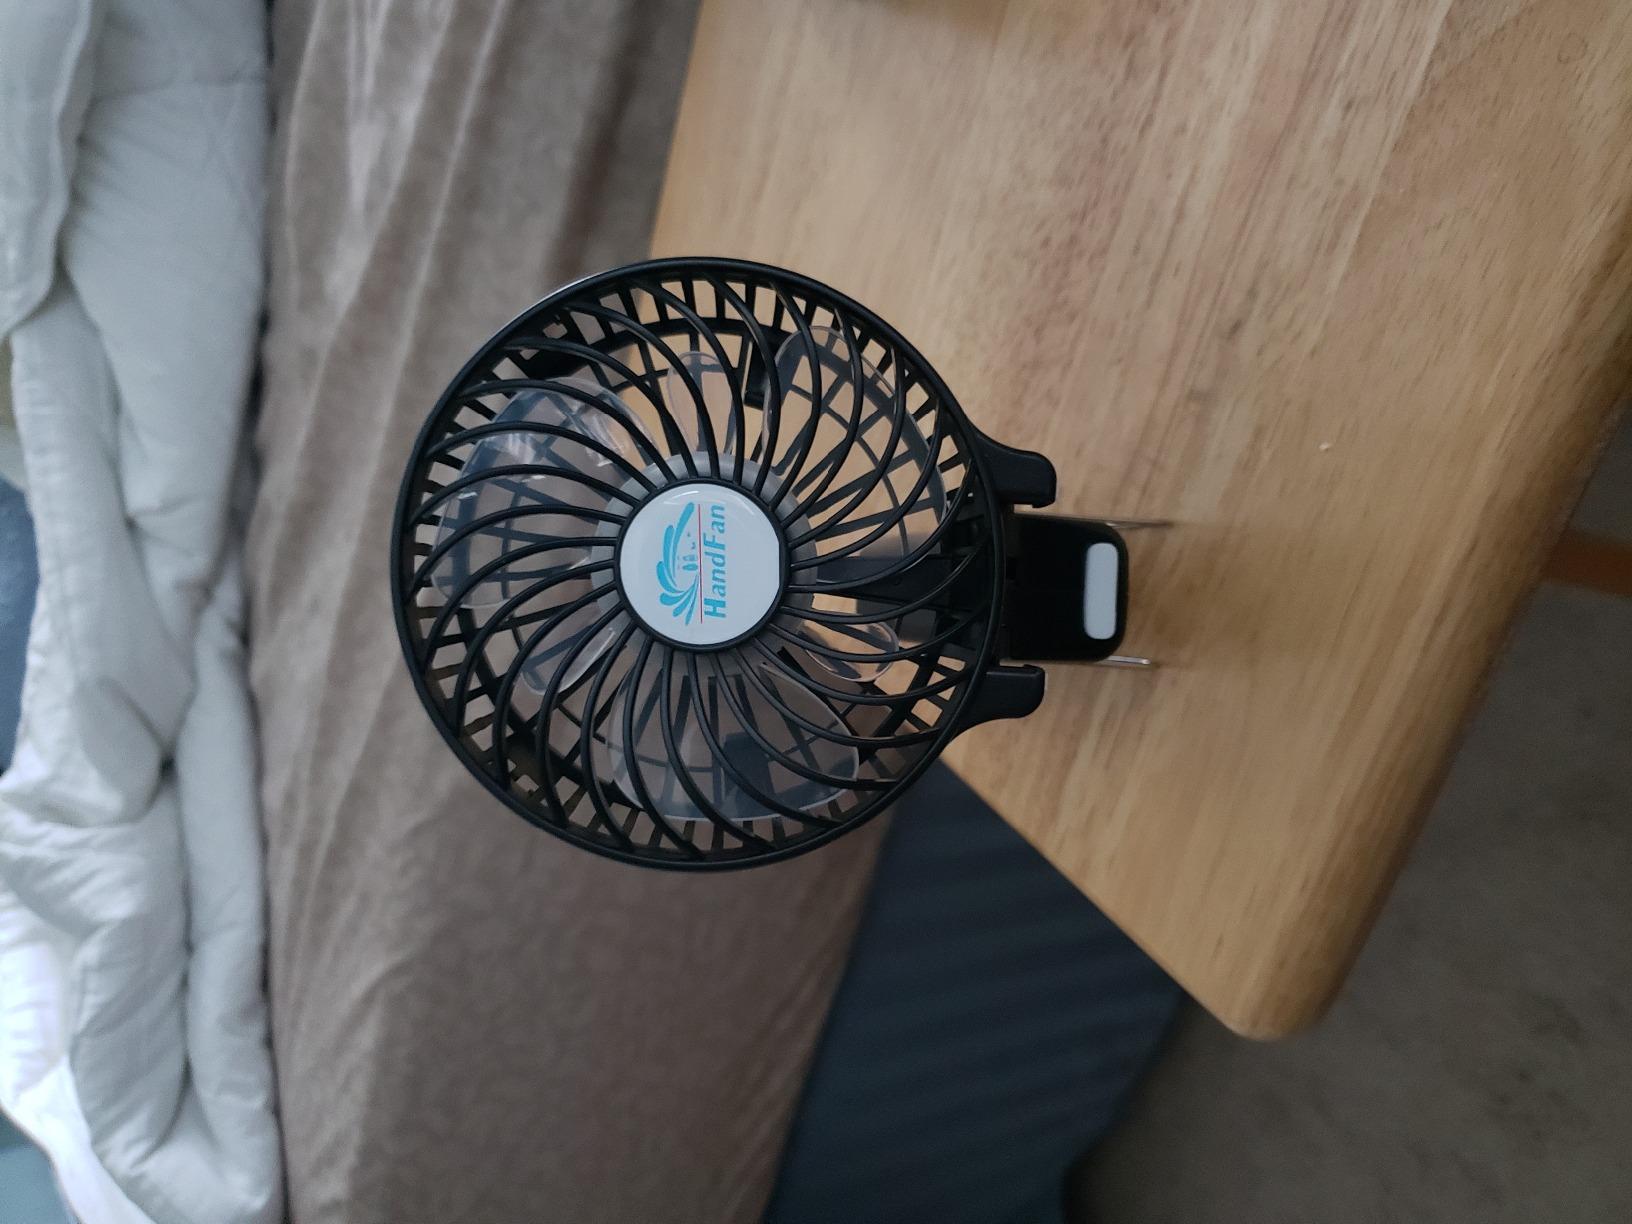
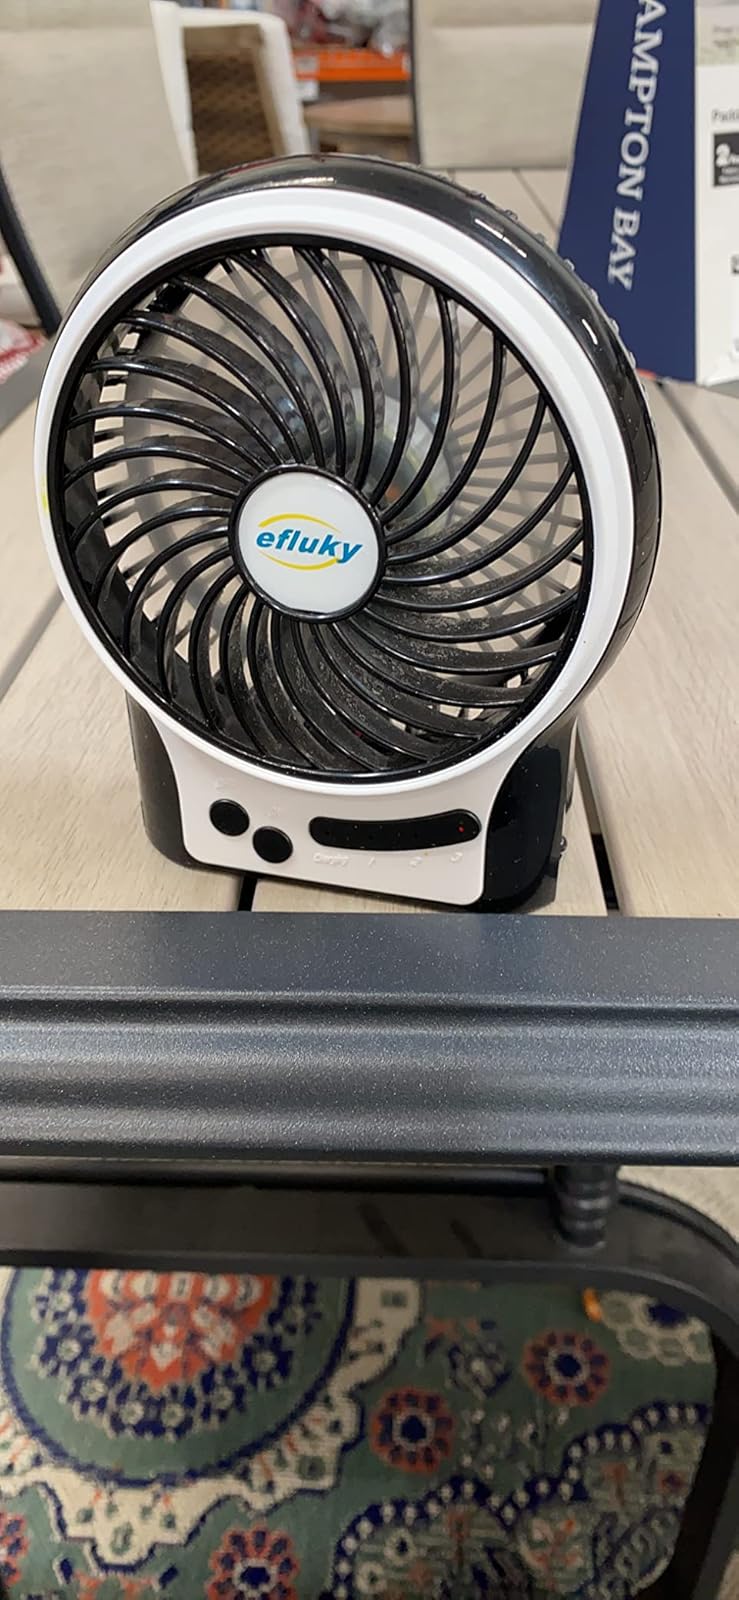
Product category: fan
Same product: no